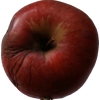
Label: Apple 17